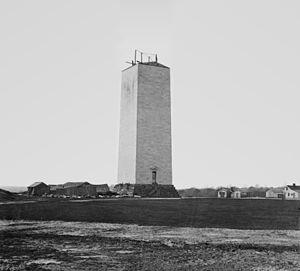
Le Washington Monument est une tour en forme d'obélisque de plus de 169 mètres de haut, inaugurée le 21 février 1885 en l'honneur de George Washington, le premier président des États-Unis, et située à Washington, D.C.